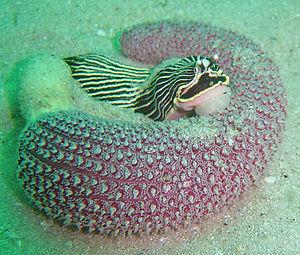
Armina forme un genre de mollusques gastéropodes marins appartenant à la famille des Arminidae.